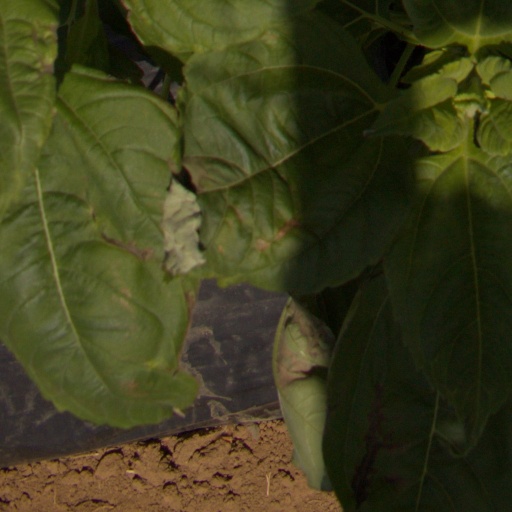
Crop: Jerusalem artichoke